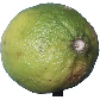
Label: limes